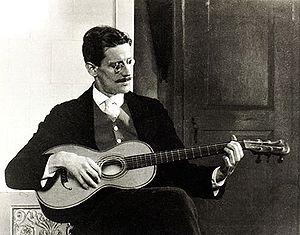
Ulysse est une œuvre de danse contemporaine du chorégraphe français Jean-Claude Gallotta, créée en 1981 pour huit danseurs. Elle est considérée comme l'une des pièces les plus importantes de Gallotta et constitue une pierre angulaire de la nouvelle danse française qui se développe au début des années 1980. Fidèle à sa volonté de revisiter ses œuvres, Jean-Claude Gallotta a rechorégraphié Ulysse à de nombreuses reprises en en proposant à ce jour quatre versions différentes tant au niveau du choix des interprètes que de la scénographie ou de la musique : Ulysse, Ulysse, re-création, Les Variations d'Ulysse et Cher Ulysse. La version Les Variations d'Ulysse, qui est une commande de l'Opéra de Paris, est entrée au répertoire du ballet de l'Opéra de Paris en 1995 sous l'impulsion de Brigitte Lefèvre.